Banque Lambert

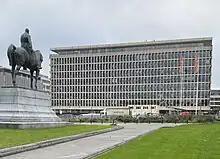
Former head office building of Banque Lambert in Brussels, completed in 1965 (lately ING Belgium), with the equestrian Statue of Leopold II in the foreground

The Banque Lambert was a significant family-controlled bank in Belgium, with roots going back to 1835 and long associated with the Rothschilds. It merged in 1975 with Banque de Bruxelles to form Bank Brussels Lambert, which itself was acquired in 1998 by ING Group.